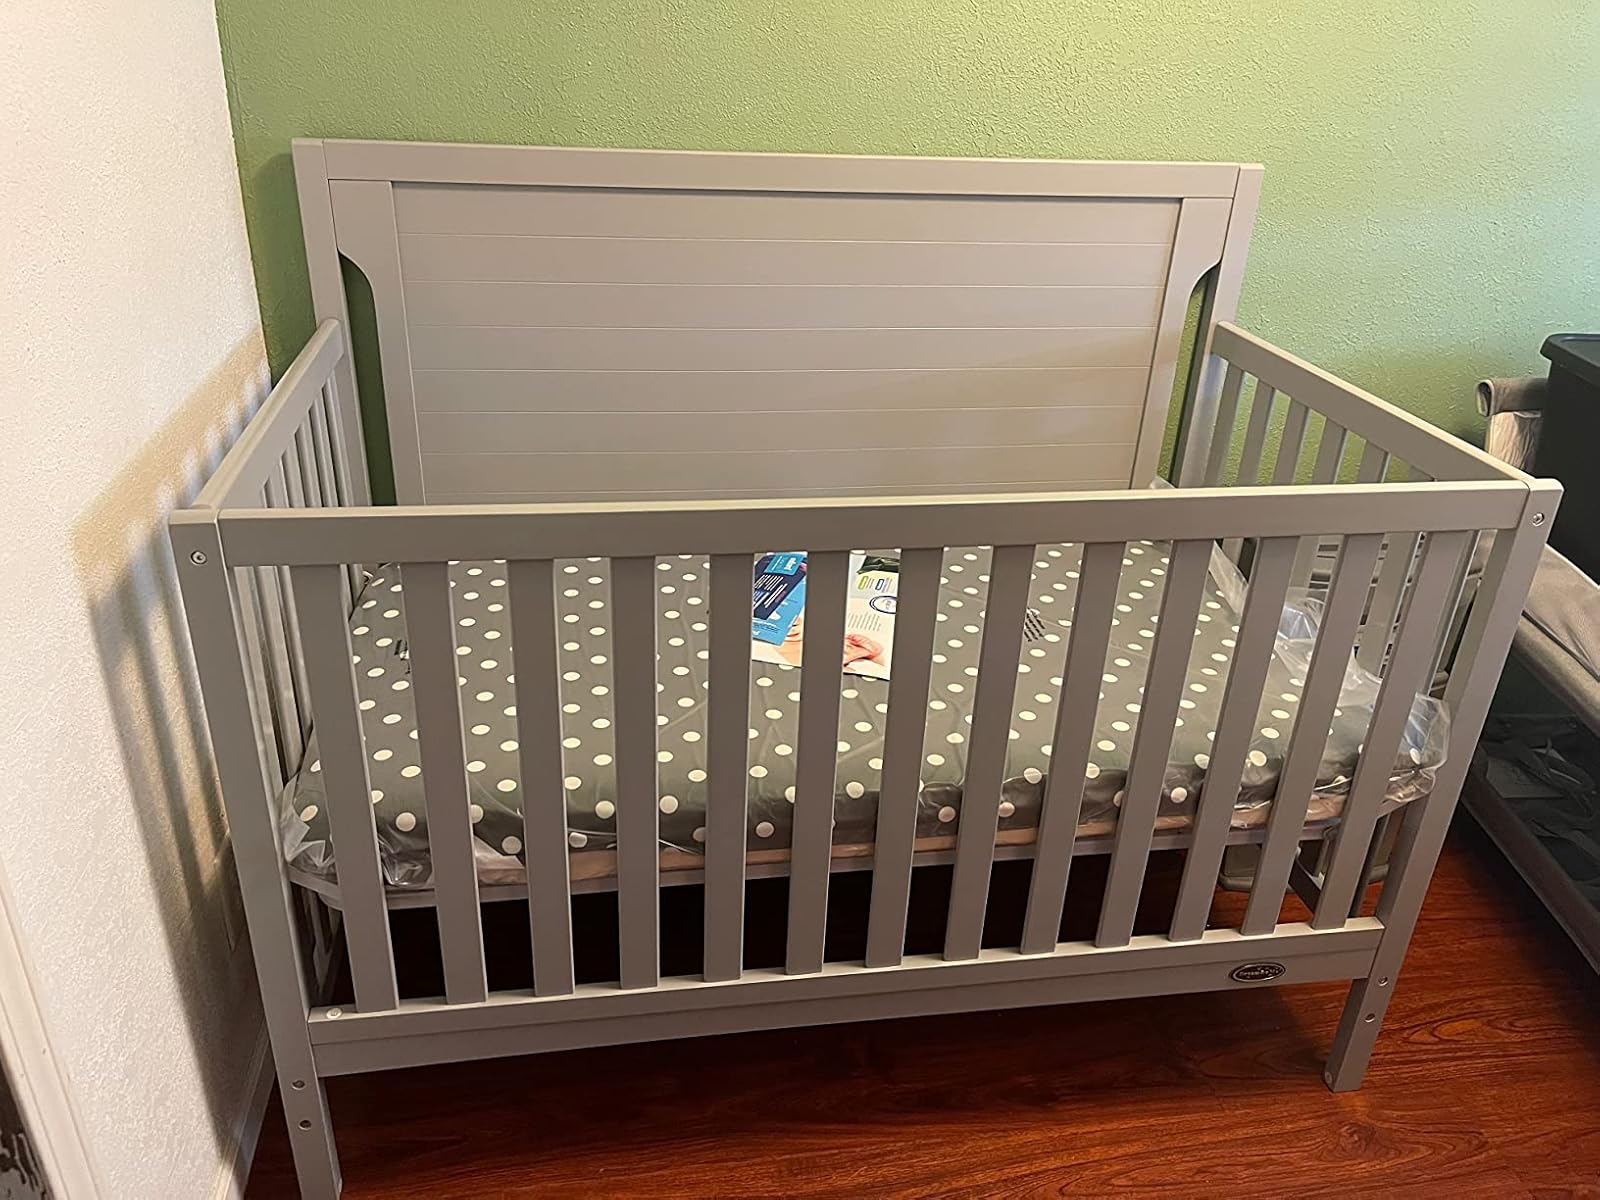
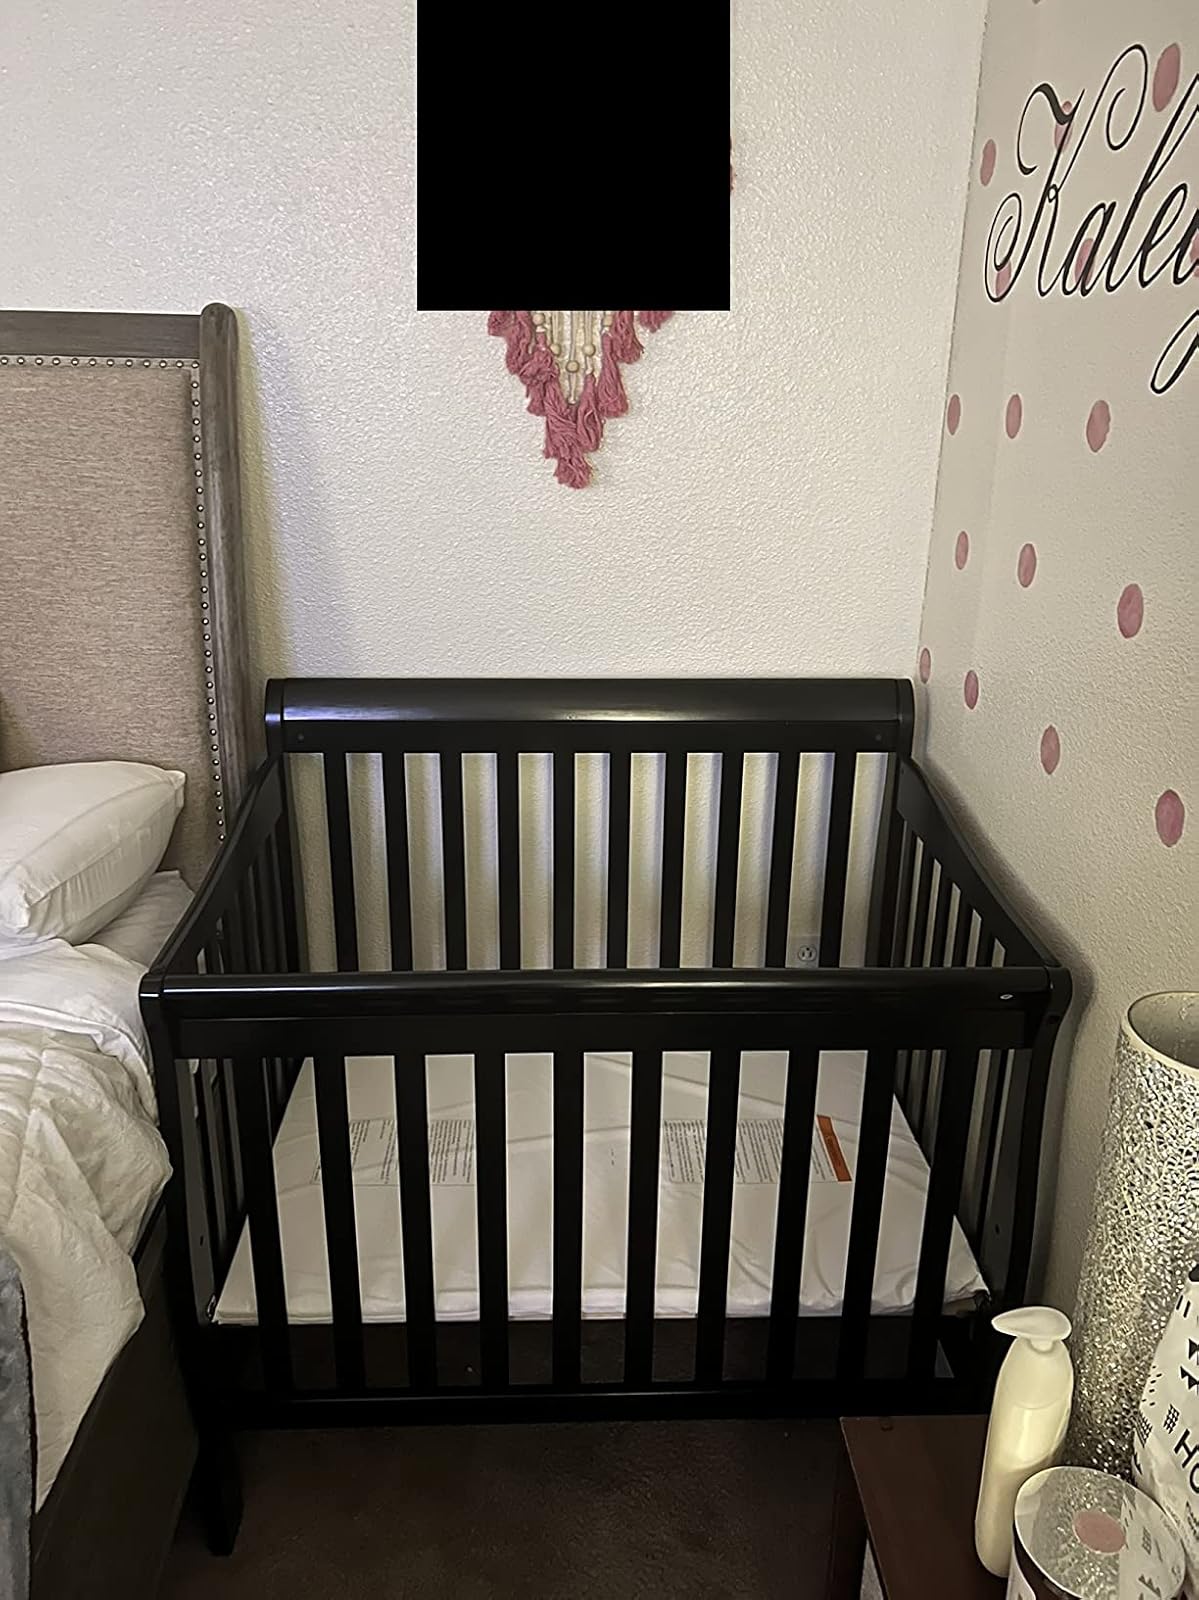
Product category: products_crib
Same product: no